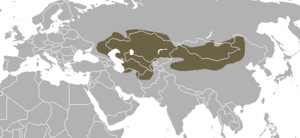
Cette liste commentée recense la mammalofaune en Ukraine. Elle répertorie les espèces de mammifères ukrainiens actuels et celles qui ont été récemment classifiées comme éteintes. Cette liste comporte 148 espèces réparties en dix ordres et 31 familles, dont trois sont « en danger critique d'extinction », quatre sont « en danger », huit sont « vulnérables », douze sont « quasi menacées » et deux ont des « données insuffisantes » pour être classées.
Vulpes est un genre de mammifère carnivores de la famille des canidés qui regroupe des animaux appelés renards. Ce genre a été créé en 1775 par Just Leopold Frisch.
Le Renard corsac est un renard du genre Vulpes et de la famille des canidés, originaire des steppes d'Eurasie centrale.